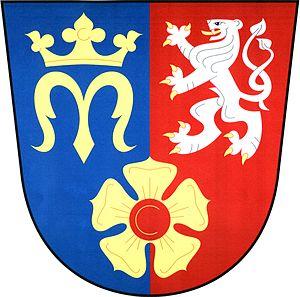
Sedlejov est une commune du district de Jihlava, dans la région de Vysočina, en République tchèque. Sa population s'élevait à 280 habitants en 2018.